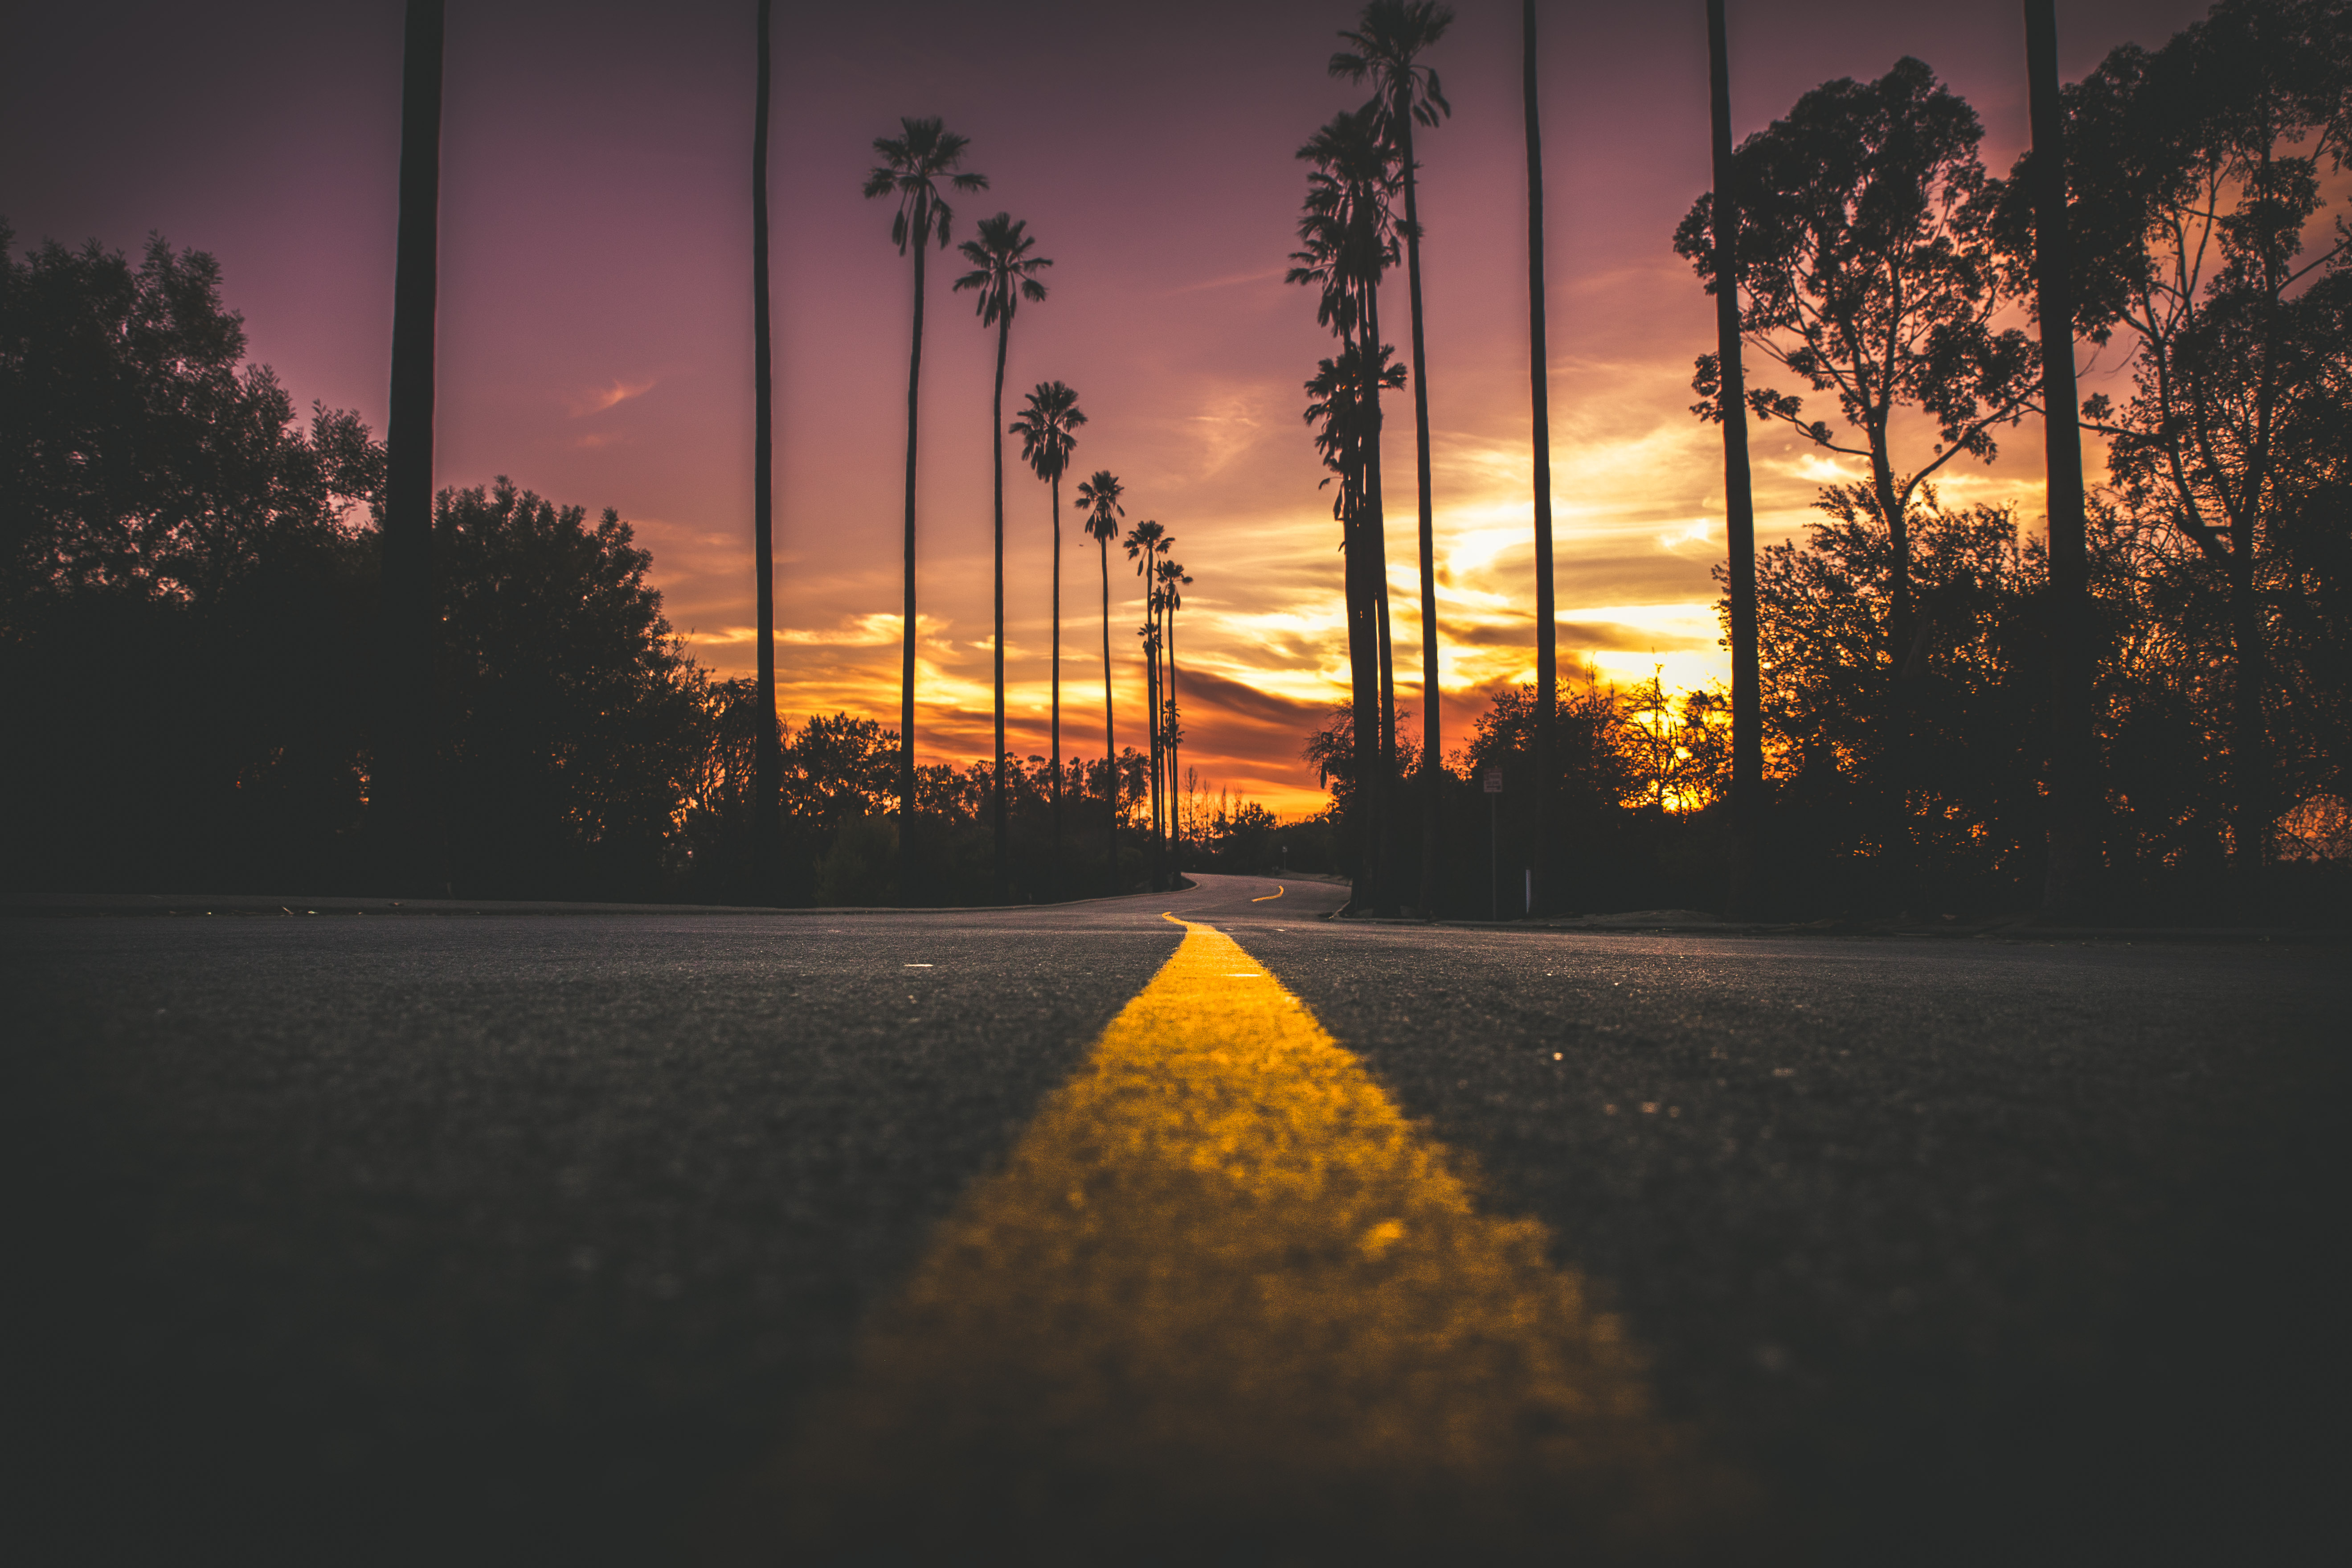
landscape, silhouette, light, sun, sunrise, sunset, road, street, night, sunlight, morning, dawn, city, pavement, travel, dark, dusk, evening, reflection, darkness, street light, yellow, lighting, trees, atmospheric phenomenon